Bill Bowerman

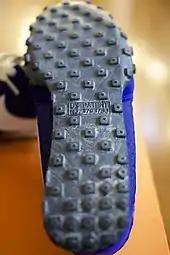
Nike Waffle Trainer

Bowerman's design ideas led to the creation of a running shoe in 1966 that was ultimately named "Nike Cortez" in 1968, which quickly became a top-seller and remains one of Nike's most iconic footwear designs. Bowerman designed several Nike shoes, but is best known for ruining his wife's Belgian waffle iron in 1970 or 1971, experimenting with the idea of using waffle-ironed rubber to create a new sole for footwear that would grip but be lightweight.